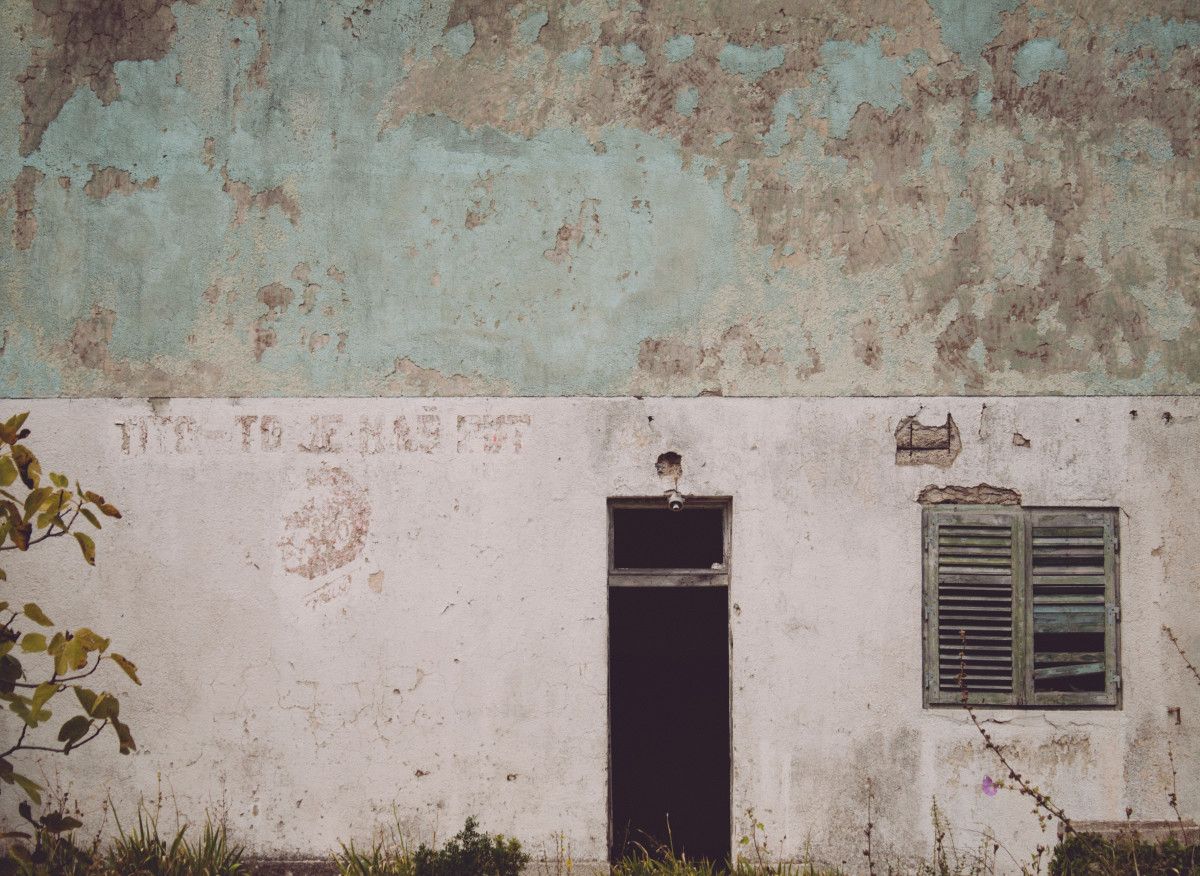
Tags: texture, window, wall, brick, art